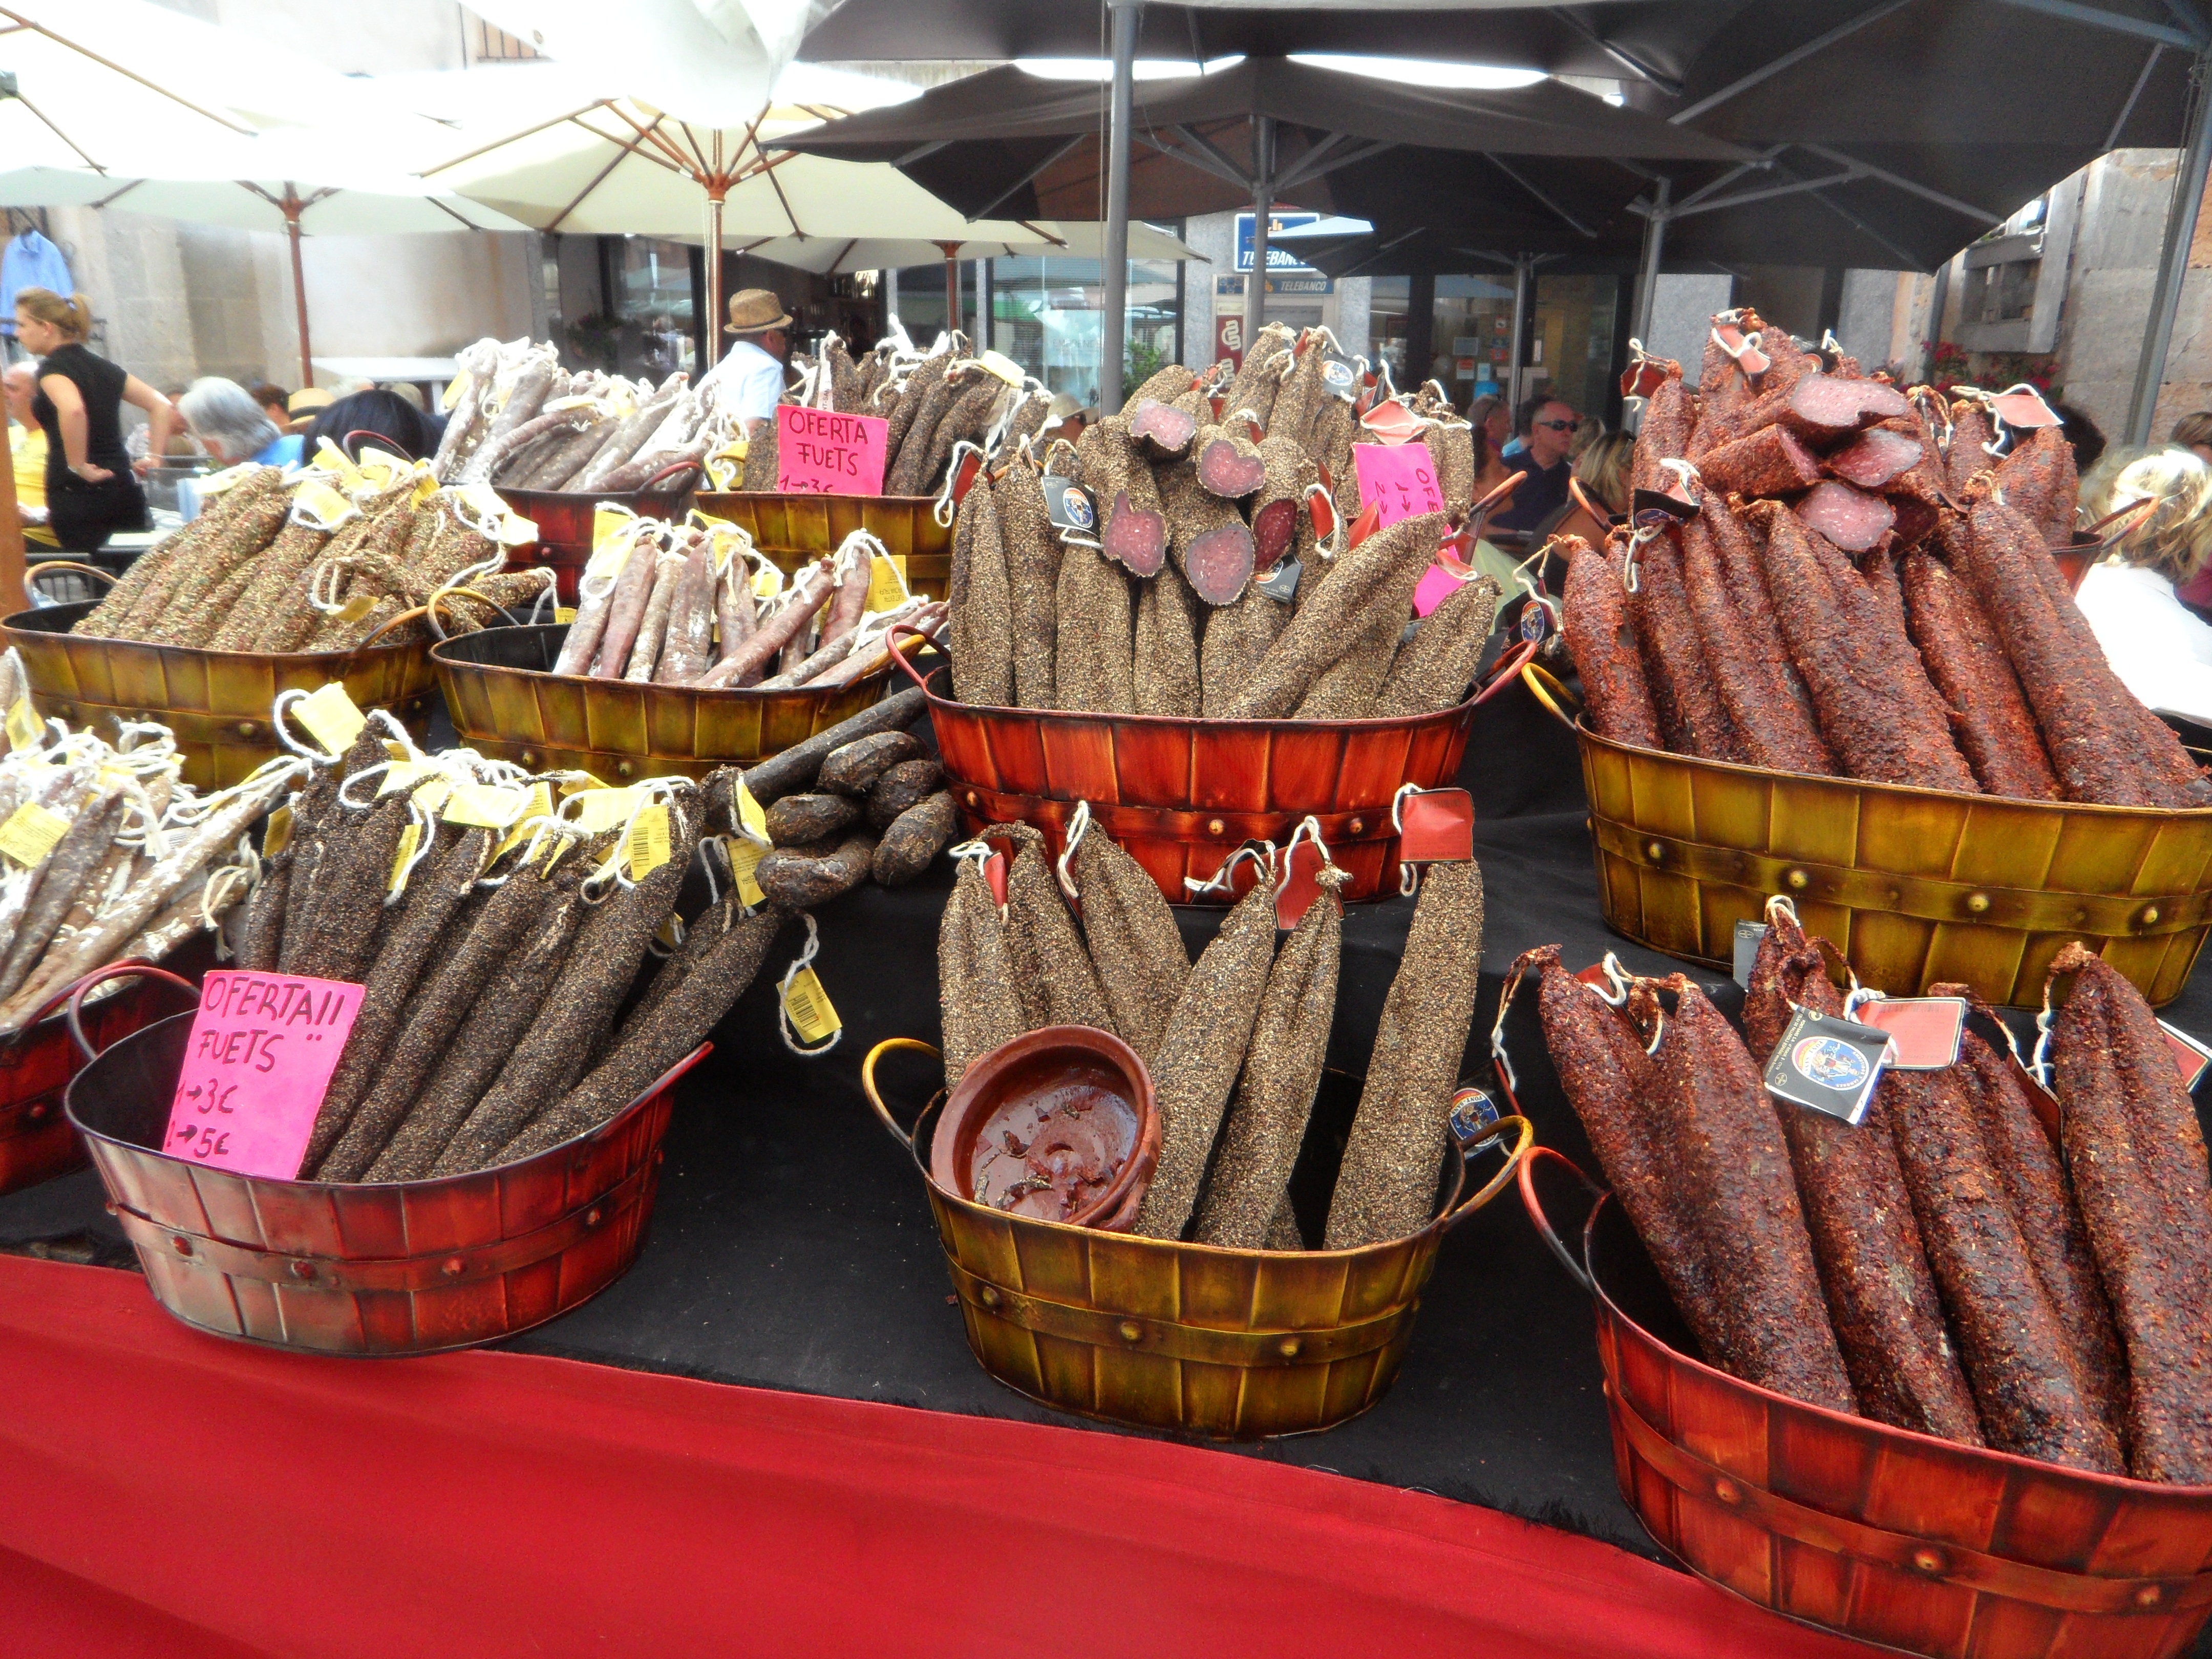
city, food, mediterranean, vendor, bazaar, market, marketplace, public space, sausage, salami, market stall, stall, sale, tradition, sales stand, sausages, cured meats, human settlement